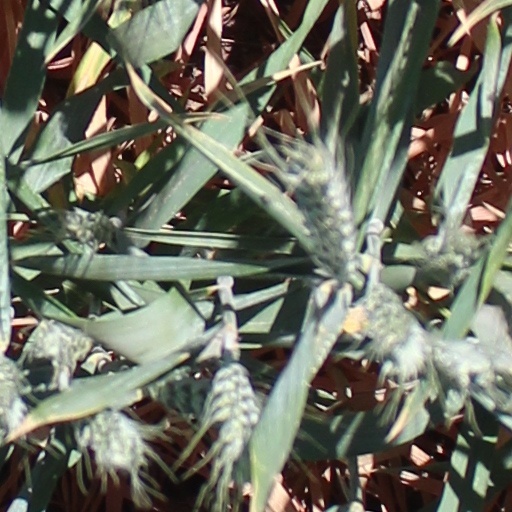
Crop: wheat